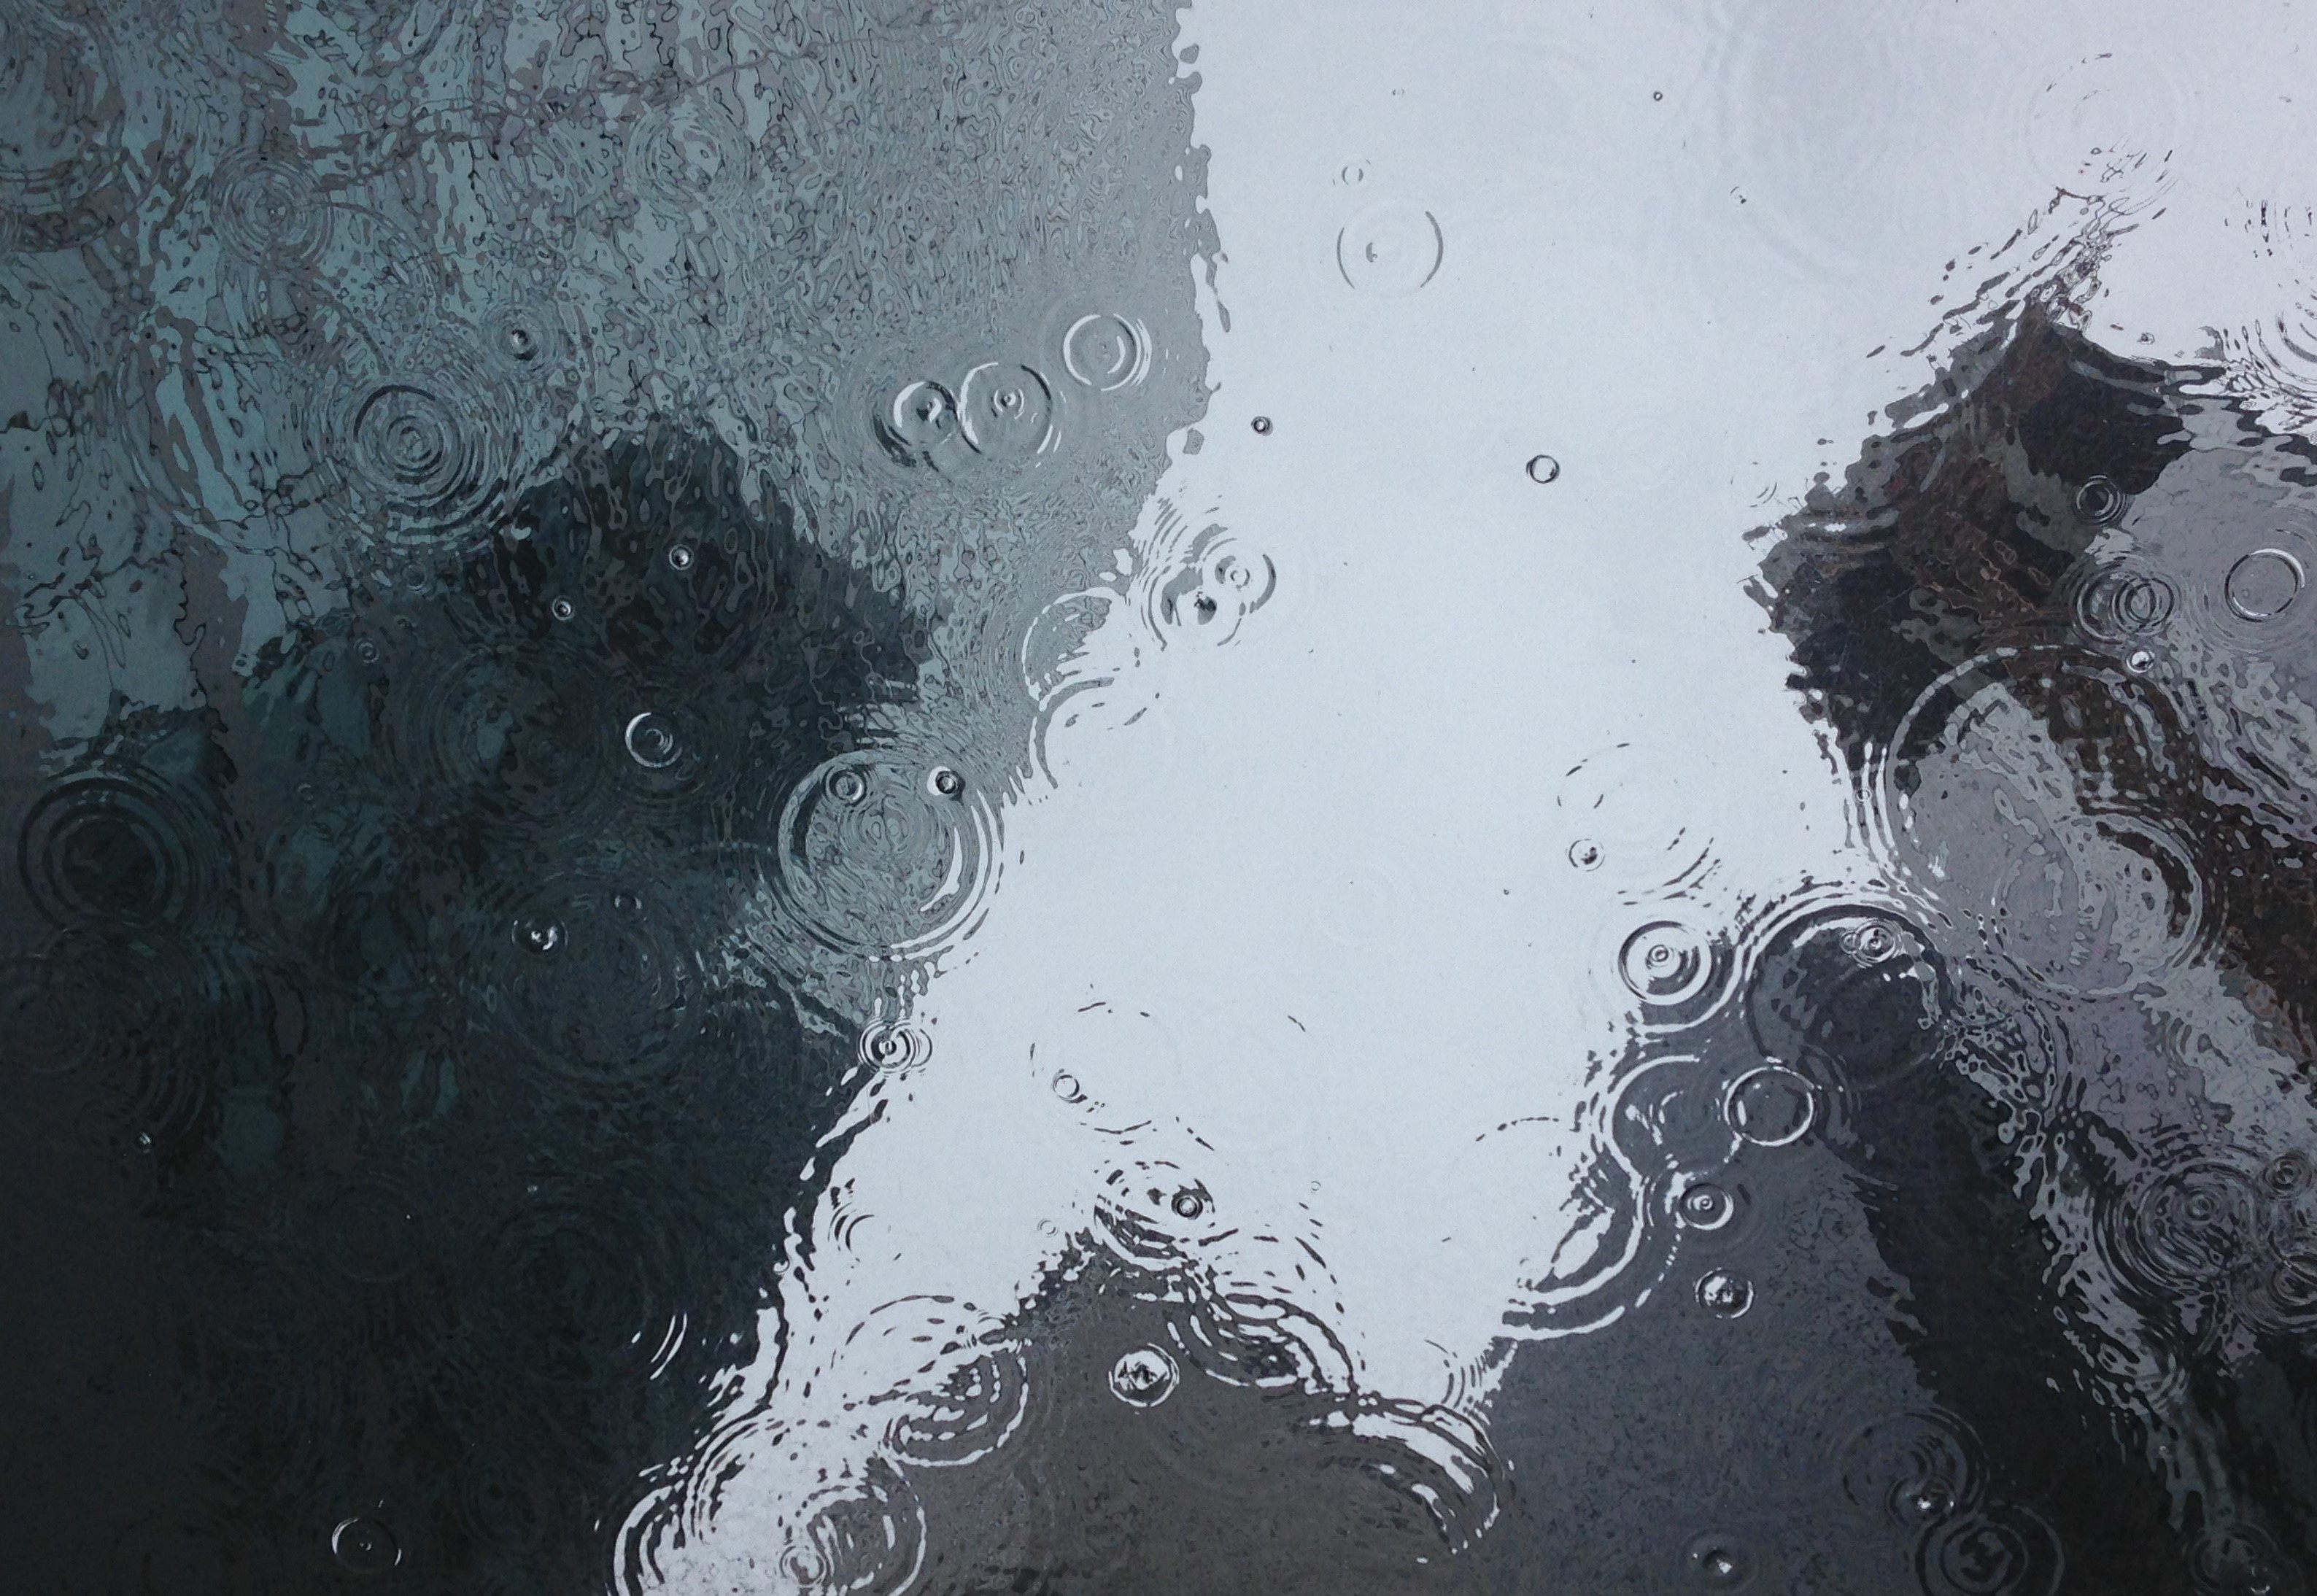
water, snow, droplet, liquid, black and white, texture, rain, wet, ripple, clear, reflection, weather, monochrome, drawing, drops, drop of water, freezing, monochrome photography, atmospheric phenomenon